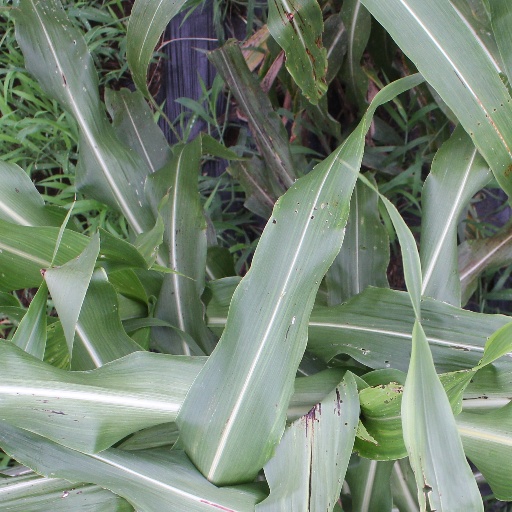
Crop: sorghum